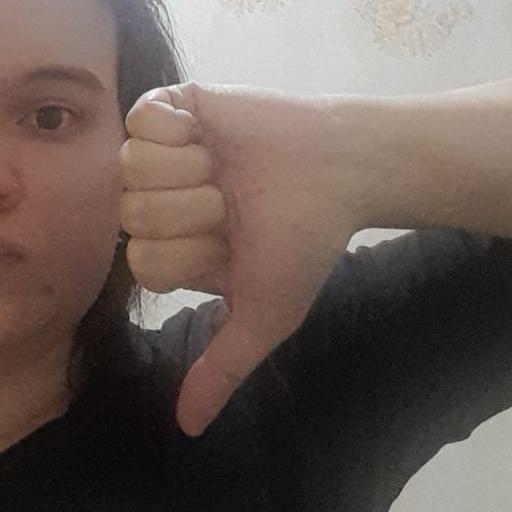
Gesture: dislike